Clare Egan

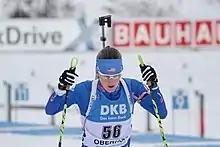
Clare Egan during World Cup competitions in Oberhof, Thuringia, Germany, in January 2018

Laurent Clare Egan (born November 19, 1987) is a retired American biathlete. She has represented the United States in World Cup Biathlon from 2015 through the 2018-2019 season and at the 2018 Winter Olympics in PyeongChang. She was elected in 2018 to chair the International Biathlon Union Athletes’ Committee until 2022.